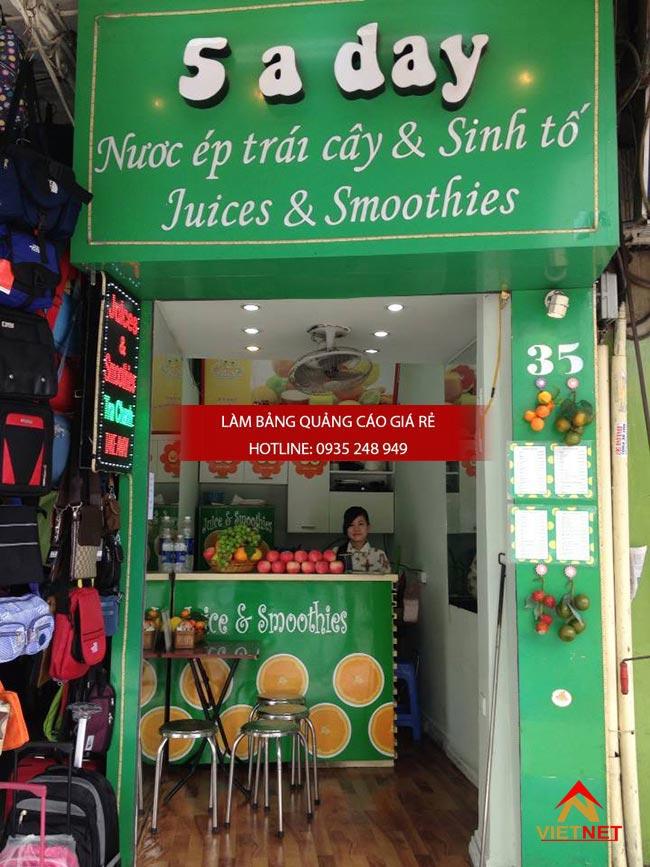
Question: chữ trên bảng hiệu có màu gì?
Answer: màu trắng